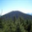
Label: mountain